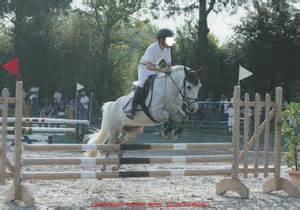
horse